George E. Brennan

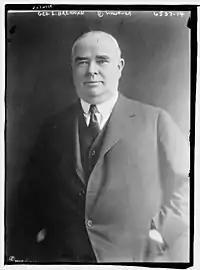
George E. Brennan, mid 1920s

George E. Brennan (d. August 8, 1928) was a Democratic Party political boss in Illinois.